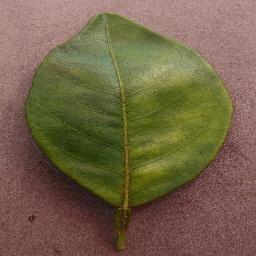
Label: Orange___Haunglongbing_(Citrus_greening)